El Shatt refugee camp

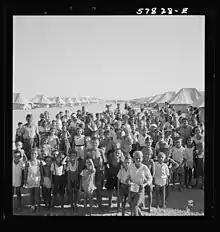
El Shatt in September 1944

The camp was located near the Suez Canal, and was divided into five smaller bases. Refugees were housed in tents, one to two families per tent. Although far from home and living in poor conditions, they tried to preserve the illusion of normal life. They established schools, various workshops, a shared laundry, and issued a newspaper (Our Paper/Naš List). One tent was designated as a church. Josip Hatze, a famous Split-born composer and conductor, who was in his later years, spent his time organizing choirs. People from Dalmatia had difficulty adjusting to desert conditions, especially children who suffered from intestinal diseases. Many of them died, especially at Khatatba camp during an outbreak of measles. The British government kept a strict regime, allowing exit from the complex only with passes. In the vicinity of the camp there was a Royal Yugoslav Army aviation range, and their airplanes dropped bombs onto the camp on five occasions, killing several people.